History of the Romani people

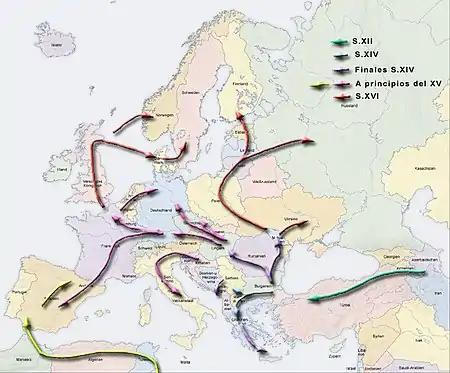
The migration of the Romani people through the Middle East and Northern Africa to Europe. The key shows the century of arrival in that area, e.g., "S.XII" is the 12th century.

Romani people first arrived in Europe via the Balkans sometime between the 7th and 14th centuries from South Asia, through Iran, Armenia, and Anatolia.